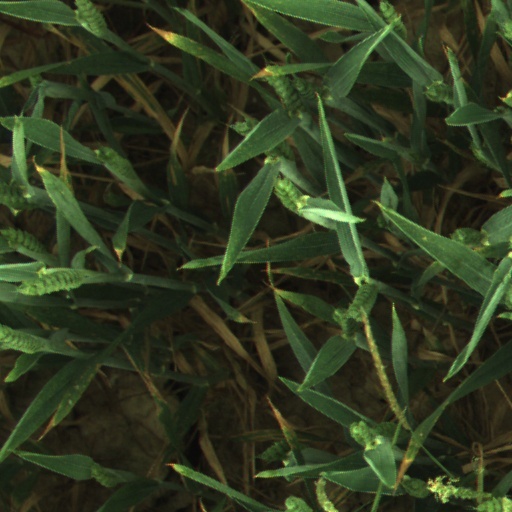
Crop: wheat